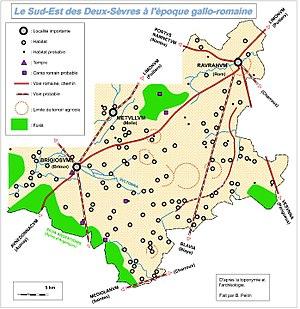
Carte du Sud-Est des Deux-Sèvres (en Mellois) à l'époque gallo-romaine d'après la toponymie et l'archéologie.
Le Mellois est une région naturelle de France située en Nouvelle-Aquitaine, au sud du département des Deux-Sèvres.
Melle est une ancienne commune du centre-ouest de la France située dans le département des Deux-Sèvres en région Nouvelle-Aquitaine. Depuis le 1ᵉʳ janvier 2019, elle a fusionné avec les communes de Mazières-sur-Béronne, Paizay-le-Tort, Saint-Léger-de-la-Martinière et Saint-Martin-lès-Melle pour former la nouvelle commune de Melle.
Rauranum ou Rarauna est le nom latin d'une agglomération gallo-romaine qui était située sur le territoire de l'actuelle commune de Rom, dans le département des Deux-Sèvres.
Le Poitou est une ancienne province française, comprenant les actuels départements de la Vendée, Deux-Sèvres et de la Vienne ainsi que le nord de la Charente et une partie de l'ouest de la Haute-Vienne. Sa capitale était Poitiers et ses habitants les Poitevins.
Rom est une commune française, située dans le département des Deux-Sèvres en région Nouvelle-Aquitaine.